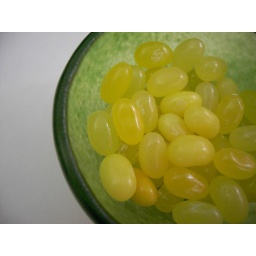
i don't like the taste of yellow jelly beans, but they look pretty in a green bowl